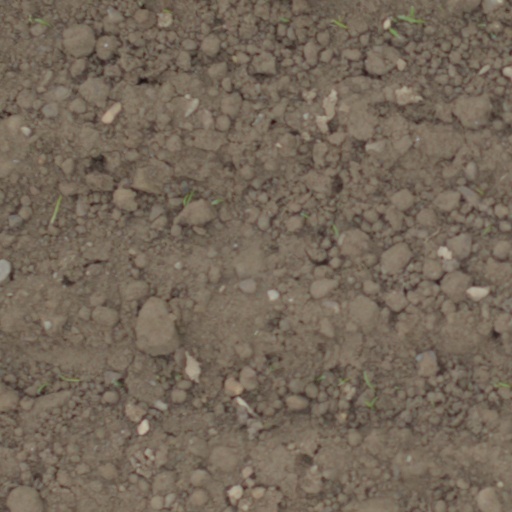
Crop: wheat